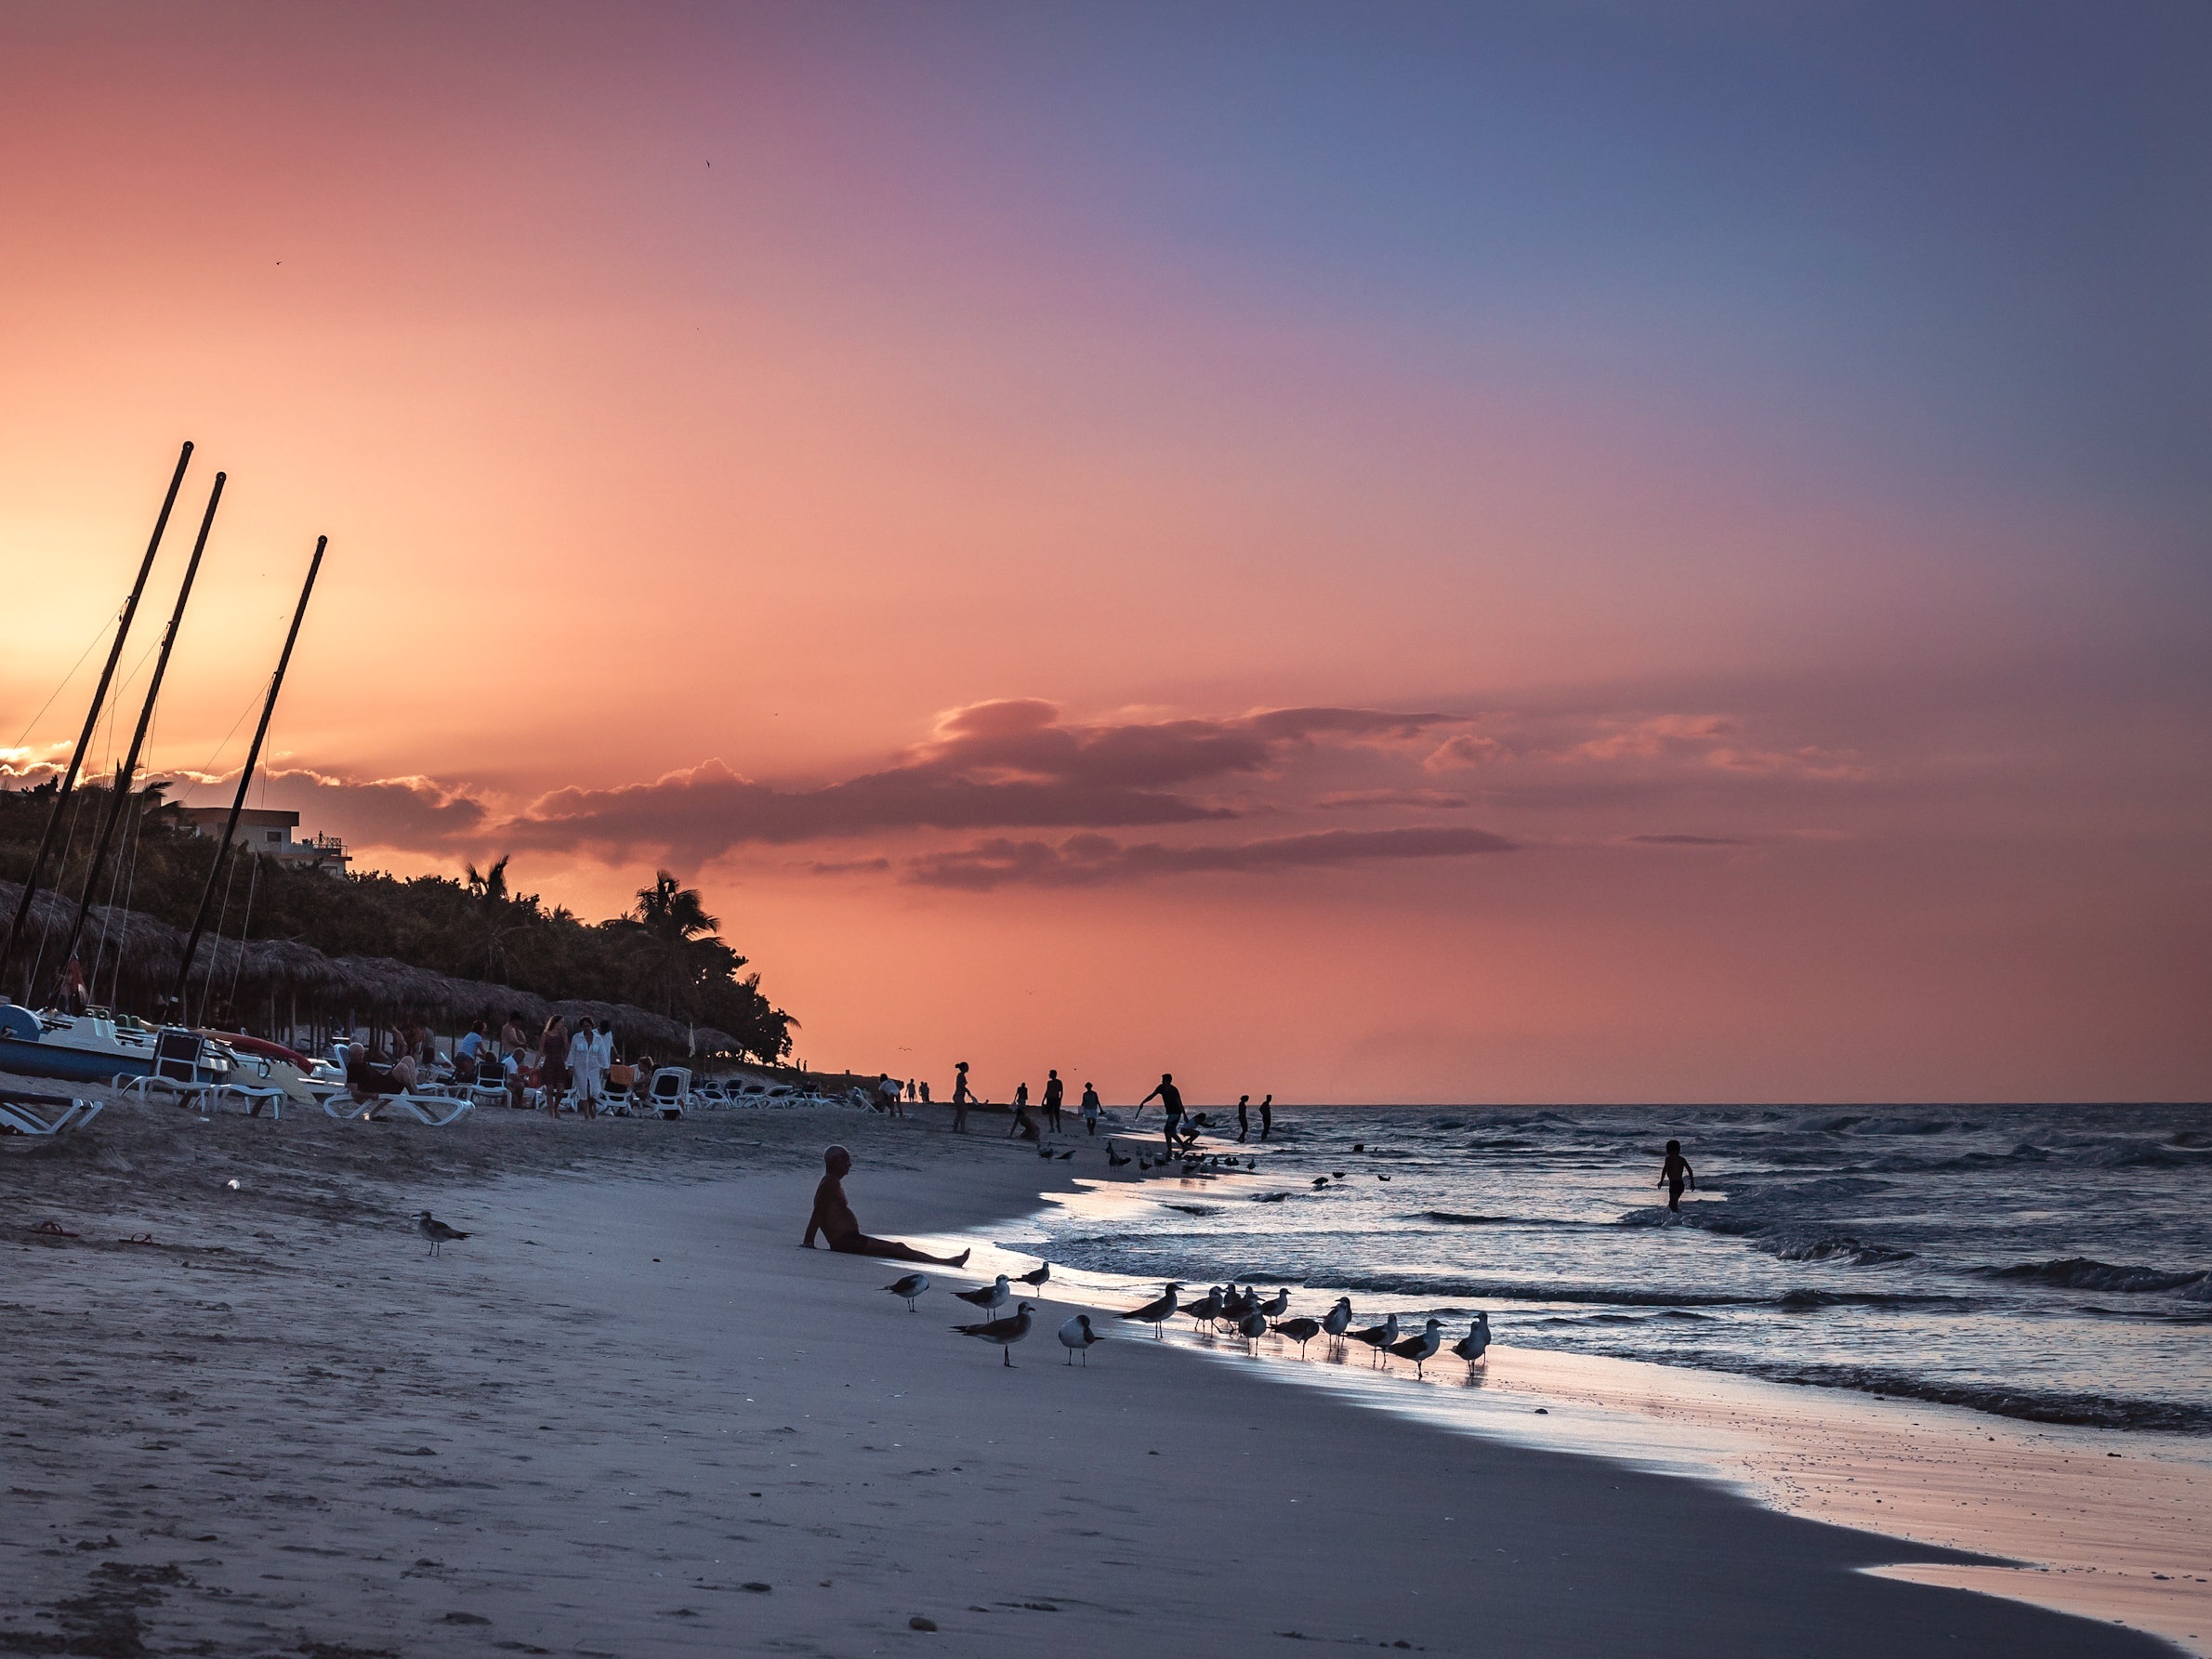
beach, sea, coast, water, sand, ocean, horizon, cloud, sky, sun, sunrise, sunset, morning, shore, wave, dawn, dusk, evening, twilight, holiday, bay, romance, body of water, farbenpracht, boats, mallorca, corsica, mood, florida, abendstimmung, fischer, baltic sea, afterglow, evening sky, sunset sea, wind wave